Estates General of 1593

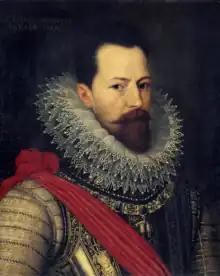
Spanish governor of Nederland, the duke of Parma

There had been desires in the "ligueur" camp for the convoking of an Estates General since at least 1591 when it had been first planned for one to meet. Mayenne made several abortive plans during this period for Estates, proposing variously Paris, Melun and Orléans to host them, but always cancelling them before the plans could advance significantly. In June 1592 summons had even gone out for the hosting of an Estates, to be held at Reims, with some elections held and even a couple of delegates arriving in the city before Mayenne decided to cancel it. He reasoned that it was too close to the border with the Spanish Nederland and therefore the Spanish commander the duca di Parma would be able to easily impose himself on it by force of arms. España, keen to see an arrangement involving the Infanta endorsed by the "ligue" pushed Mayenne to convoke it. An exchange is reported involving Mayenne and the "ligueur" mayor of Paris in November of that year, in which Mayenne frustratedly asked La Chapelle Marteau what the people wanted, and the mayor replied that they desired a king.